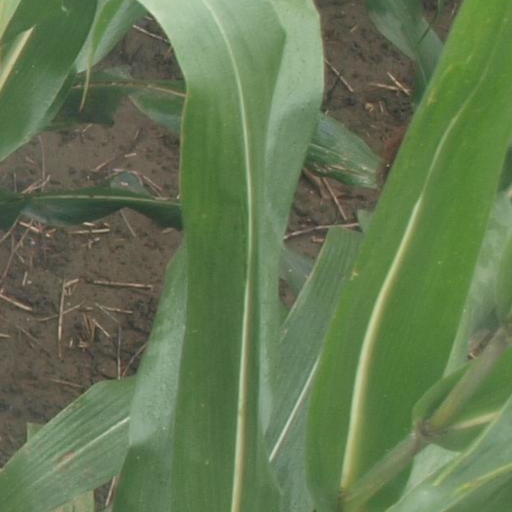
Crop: maize; corn